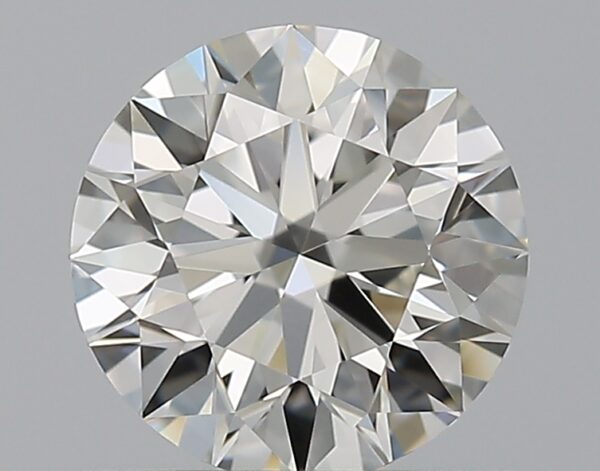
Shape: round
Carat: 0.7
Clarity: VVS2
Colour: G
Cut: EX
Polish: EX
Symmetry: EX
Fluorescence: N
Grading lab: GIA
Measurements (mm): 5.66 x 5.7 x 3.52